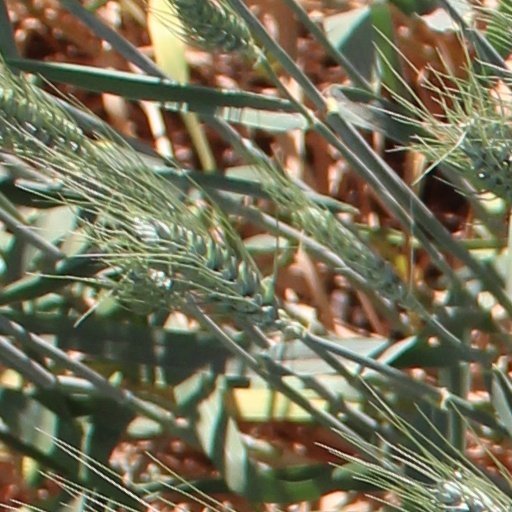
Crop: wheat